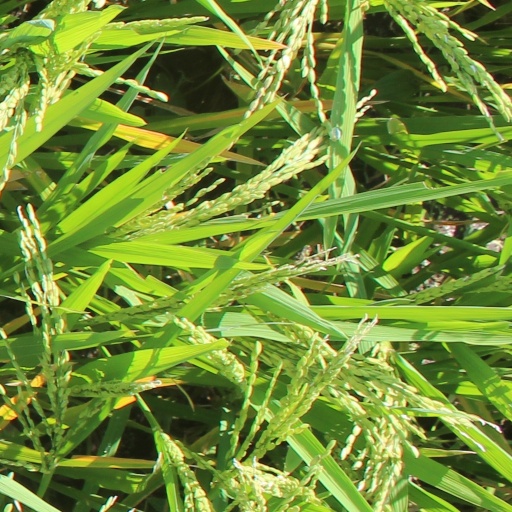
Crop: rice